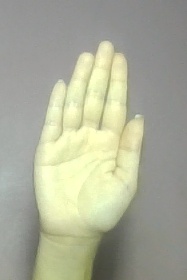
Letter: seen